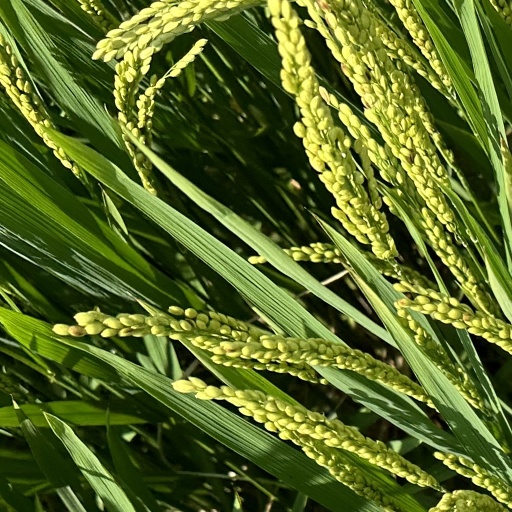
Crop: rice